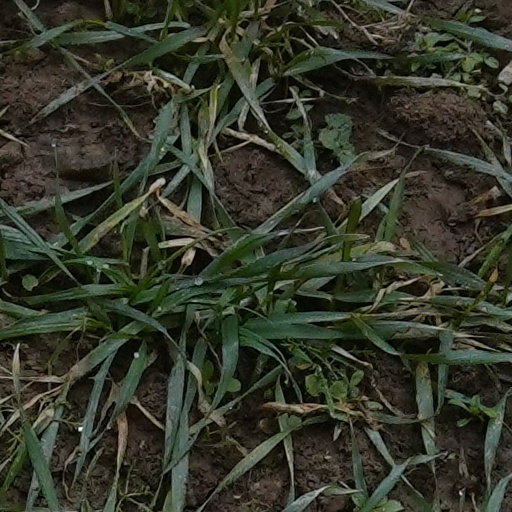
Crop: wheat